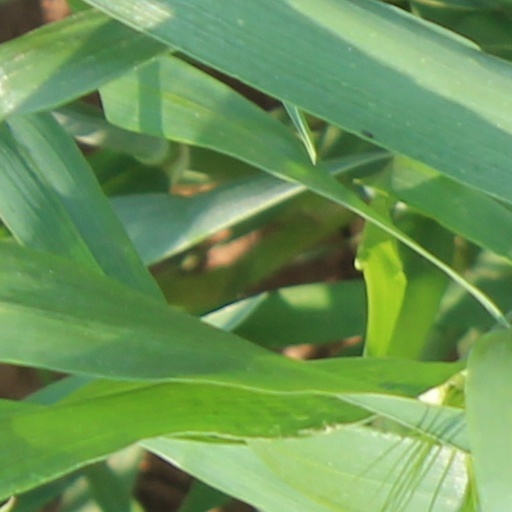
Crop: wheat